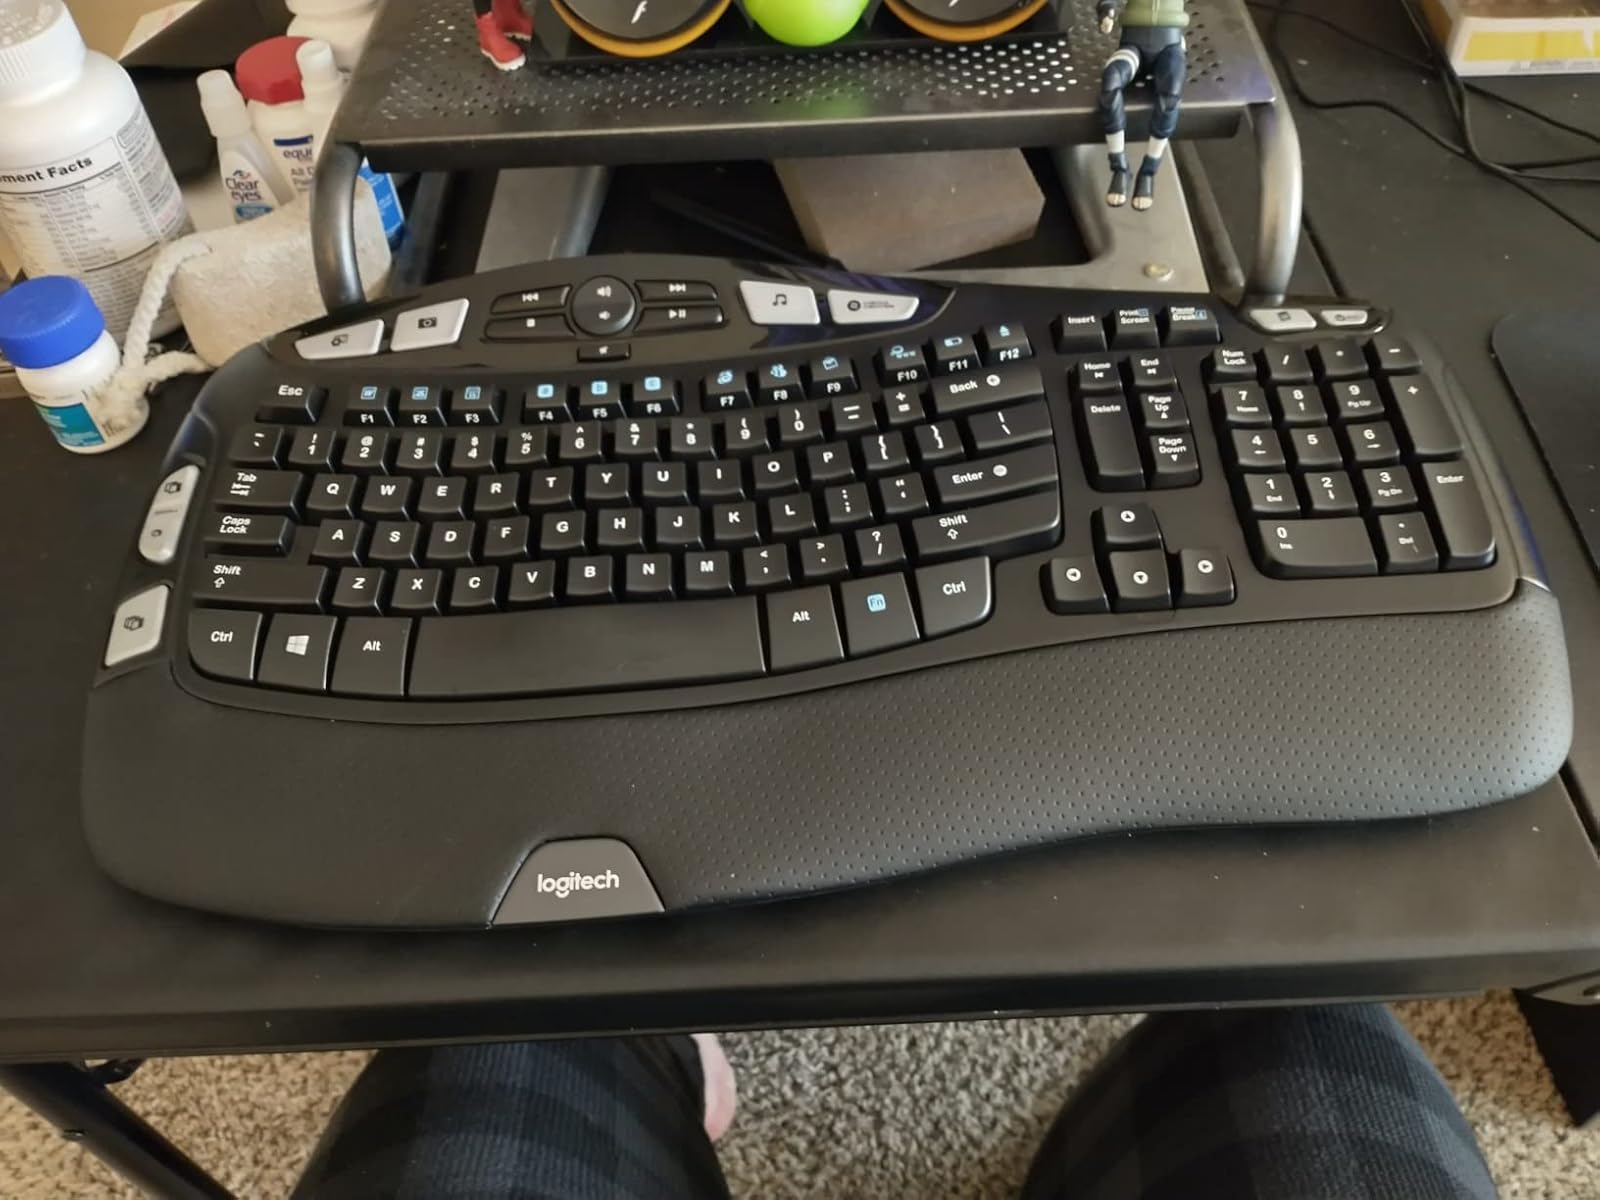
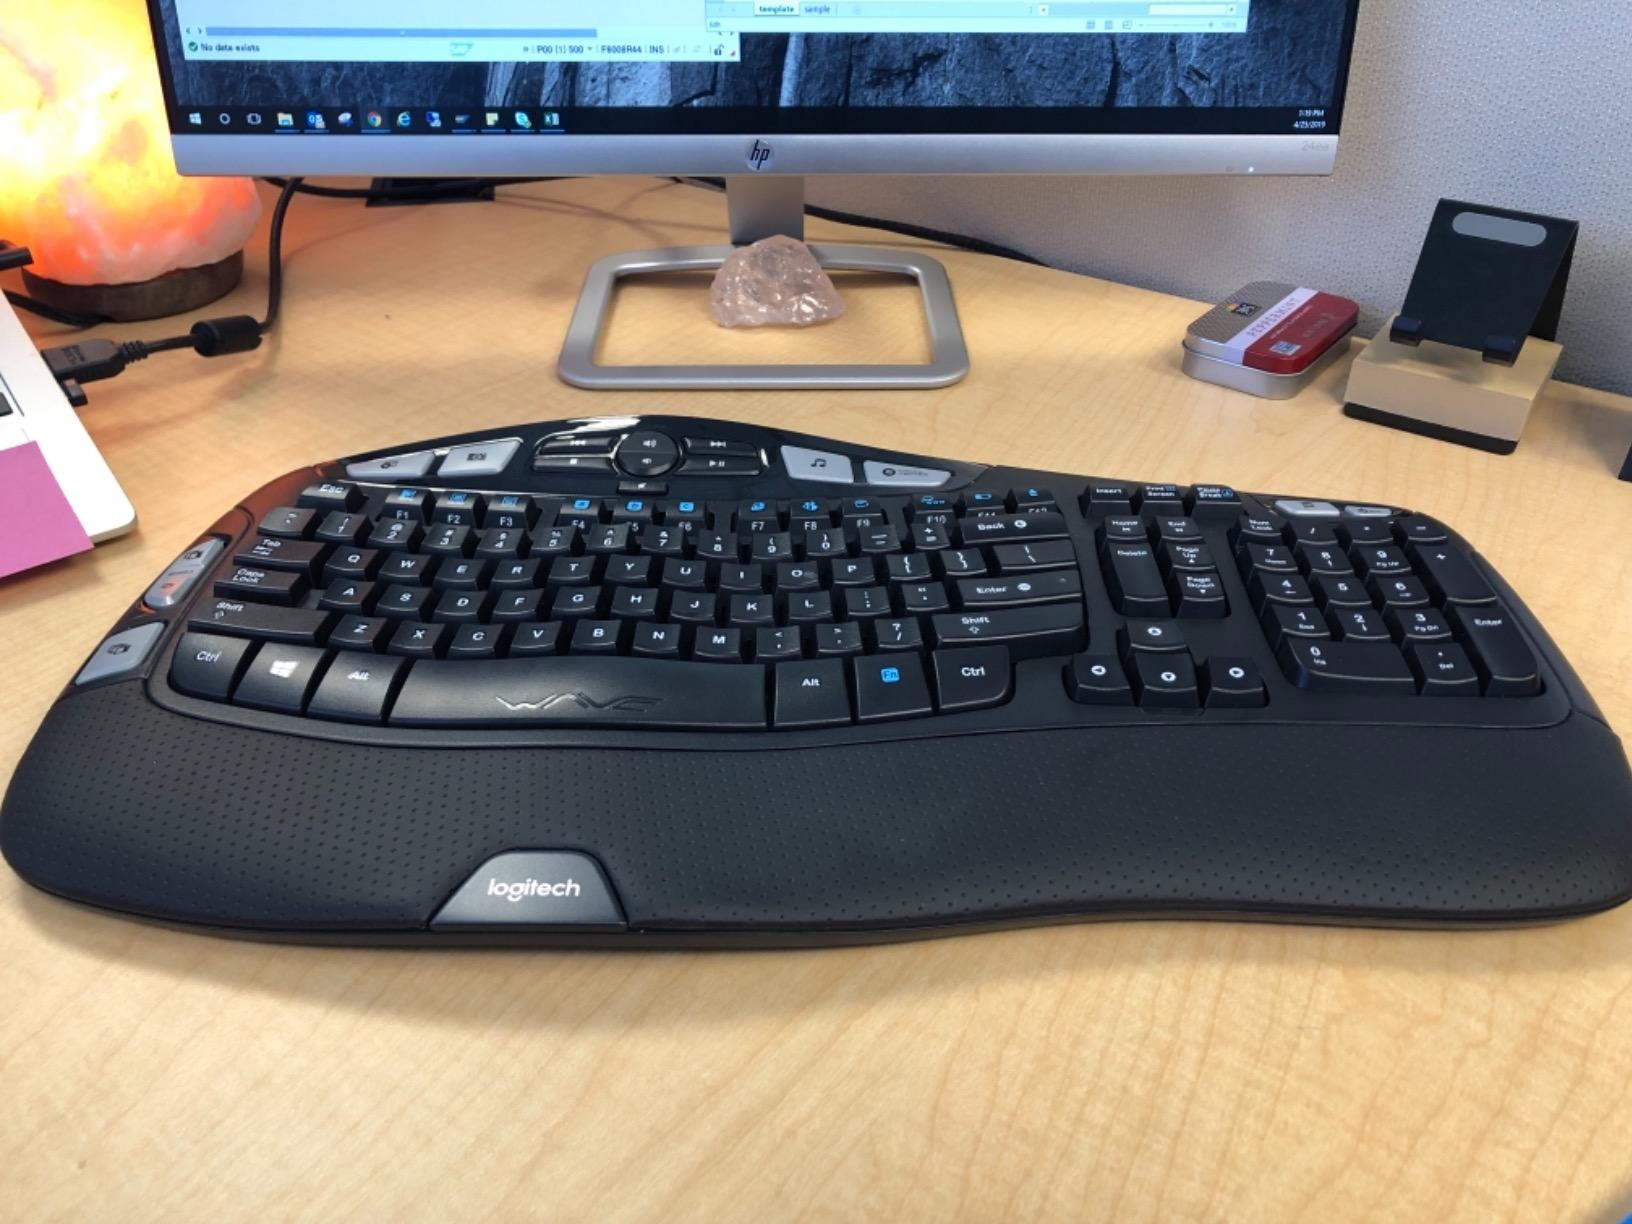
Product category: keyboard
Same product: yes